German Americans

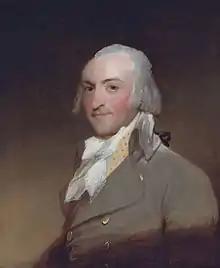
John Jacob Astor, in an oil painting by Gilbert Stuart, 1794, was the first of the Astor family dynasty and the first millionaire in the United States, making his fortune in the fur trade and New York City real estate.

Large numbers of Germans migrated from the 1680s to 1760s, with Pennsylvania the favored destination. They migrated to America for a variety of reasons. "Push factors" involved worsening opportunities for farm ownership in central Europe, persecution of some religious groups, and military conscription; "pull factors" were better economic conditions, especially the opportunity to own land, and religious freedom. Often immigrants paid for their passage by selling their labor for a period of years as indentured servants.